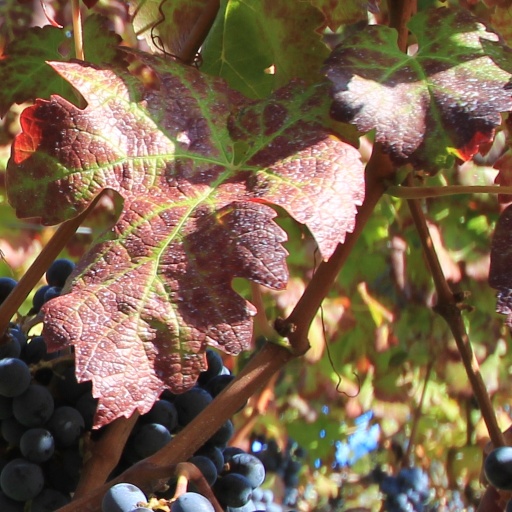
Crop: grape